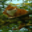
Label: cat